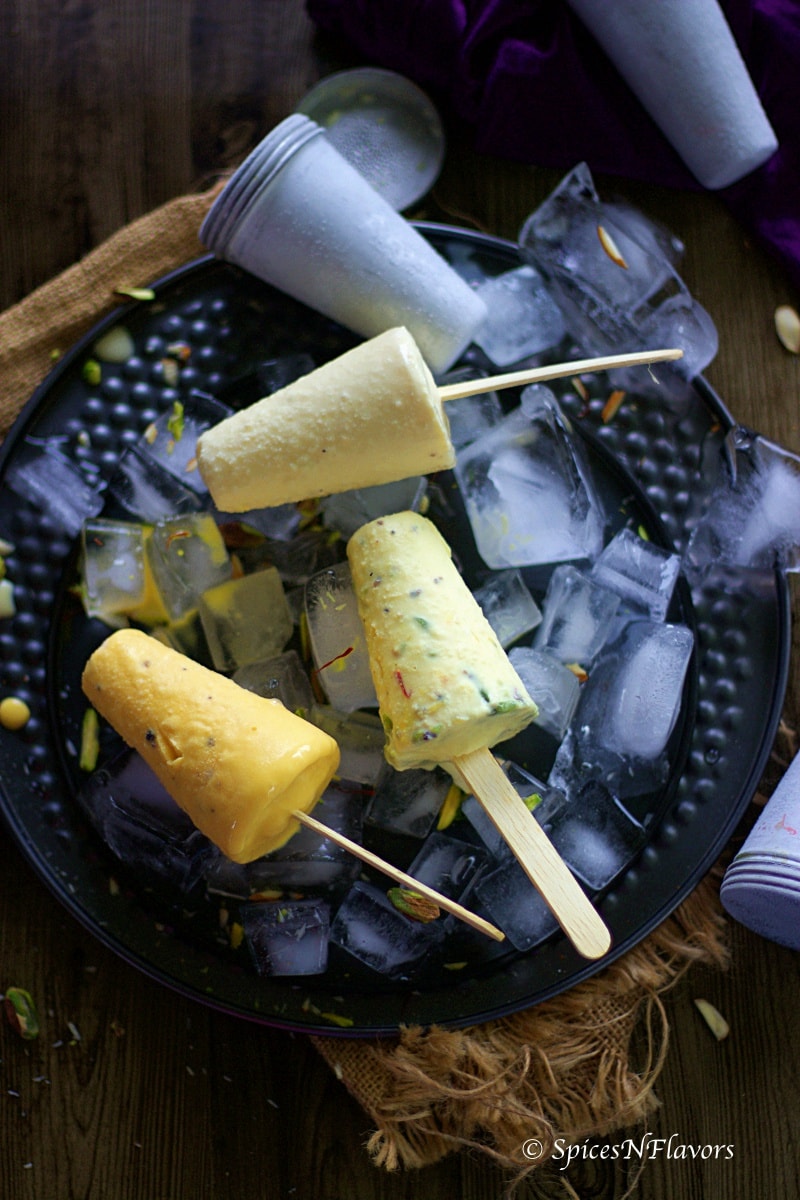
Dish: kulfi